Sir Edward Crosbie, 5th Baronet

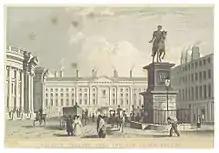
Trinity College, Dublin, Main Entrance (1837)

Crosbie was born in County Wicklow, likely at Crosbie Park, near Baltinglass. His father was Sir Paul Crosbie, 4th Baronet, and his mother was Mary, whose father was Edward Daniel of Cheshire. Crosbie lived at Crosbie Park until 1770, when at the age of 15 he went on to Trinity College, Dublin as a fellow commoner. In 1773, at the age of 18, he succeeded to his father's baronetcy, as the 5th Baronet Crosbie of Maryborough in Queen's County. The following year he took his Bachelor of Arts. On 21 April 1774, Crosbie received a pension "during the King's pleasure" of £150 per annum. His younger brother Richard, Ireland's first balloonist, received £50. In 1778, Crosbie was called to the bar.